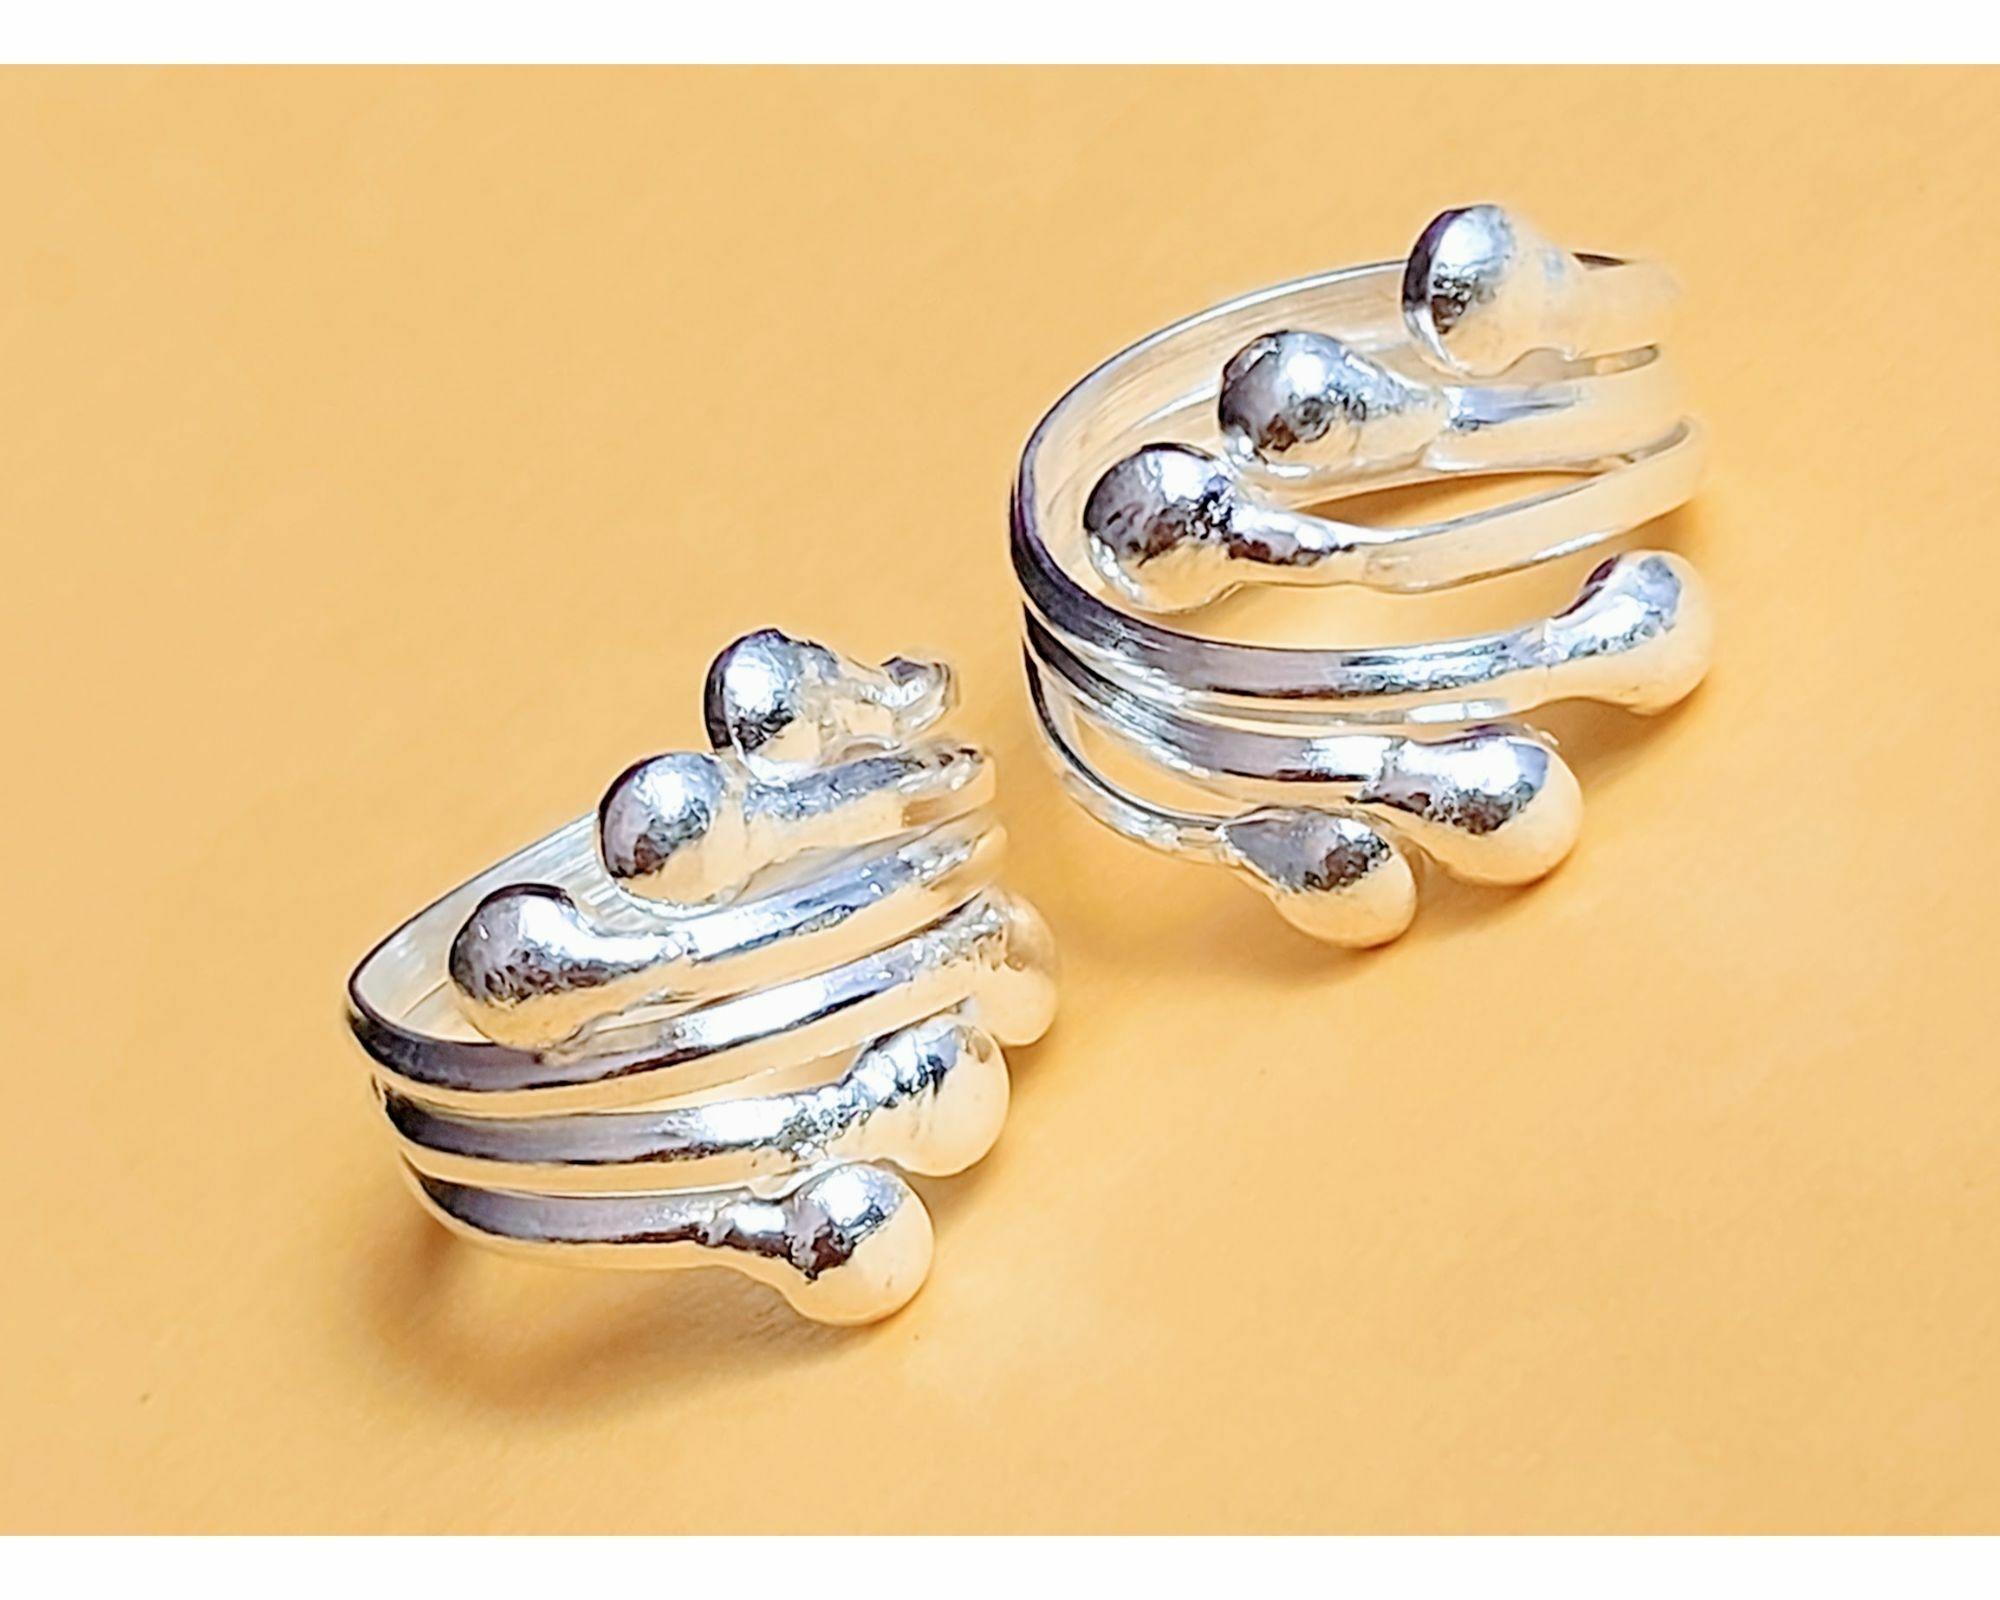
Kamada creations Designer Toe ring Set
Type: Traditional Jewellery
Brand: Kamada Creations
Price: Rs. 162
 Increase your style quotient with these Elegant Toerings from Kamada Creations. Designed to perfection these DBSain pattern toe rings will instantly attract your beauty. Oxidized Silver DBSated Toe rings pair gives an elegant looks you require for all your Occasions. Adjustable in Size with smooth curves to keep your skin safe. Skin friendly - nickel free and lead free as per international standards. Anti-allergic and safe for skin Pretty enough to adorn the feet of a princess, these toe-rings make great festive wear too. Make an Admirable Gift for your friend sister, mother or wife, anniversary, birthday gift, Suitable for party, Office or Daily Wear.
Features: skin friendly,lightweight,silver plated
Included: 2-PAIR-OF-TOE-RING-SET